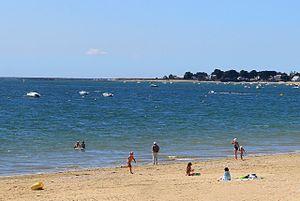
Grande plage de Damgan
Damgan [damgɑ̃] est une commune française, située dans le département du Morbihan et la région Bretagne. Elle fait également partie des 12 communes de l'intercommunalité Arc Sud Bretagne et de l'arrondissement de Vannes.